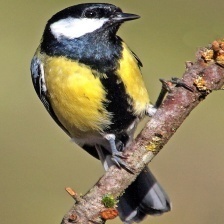
Species: PARUS MAJOR
Scientific name: PARUS MAJOR
ImageNet parent category: chickadee